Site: brandenburg
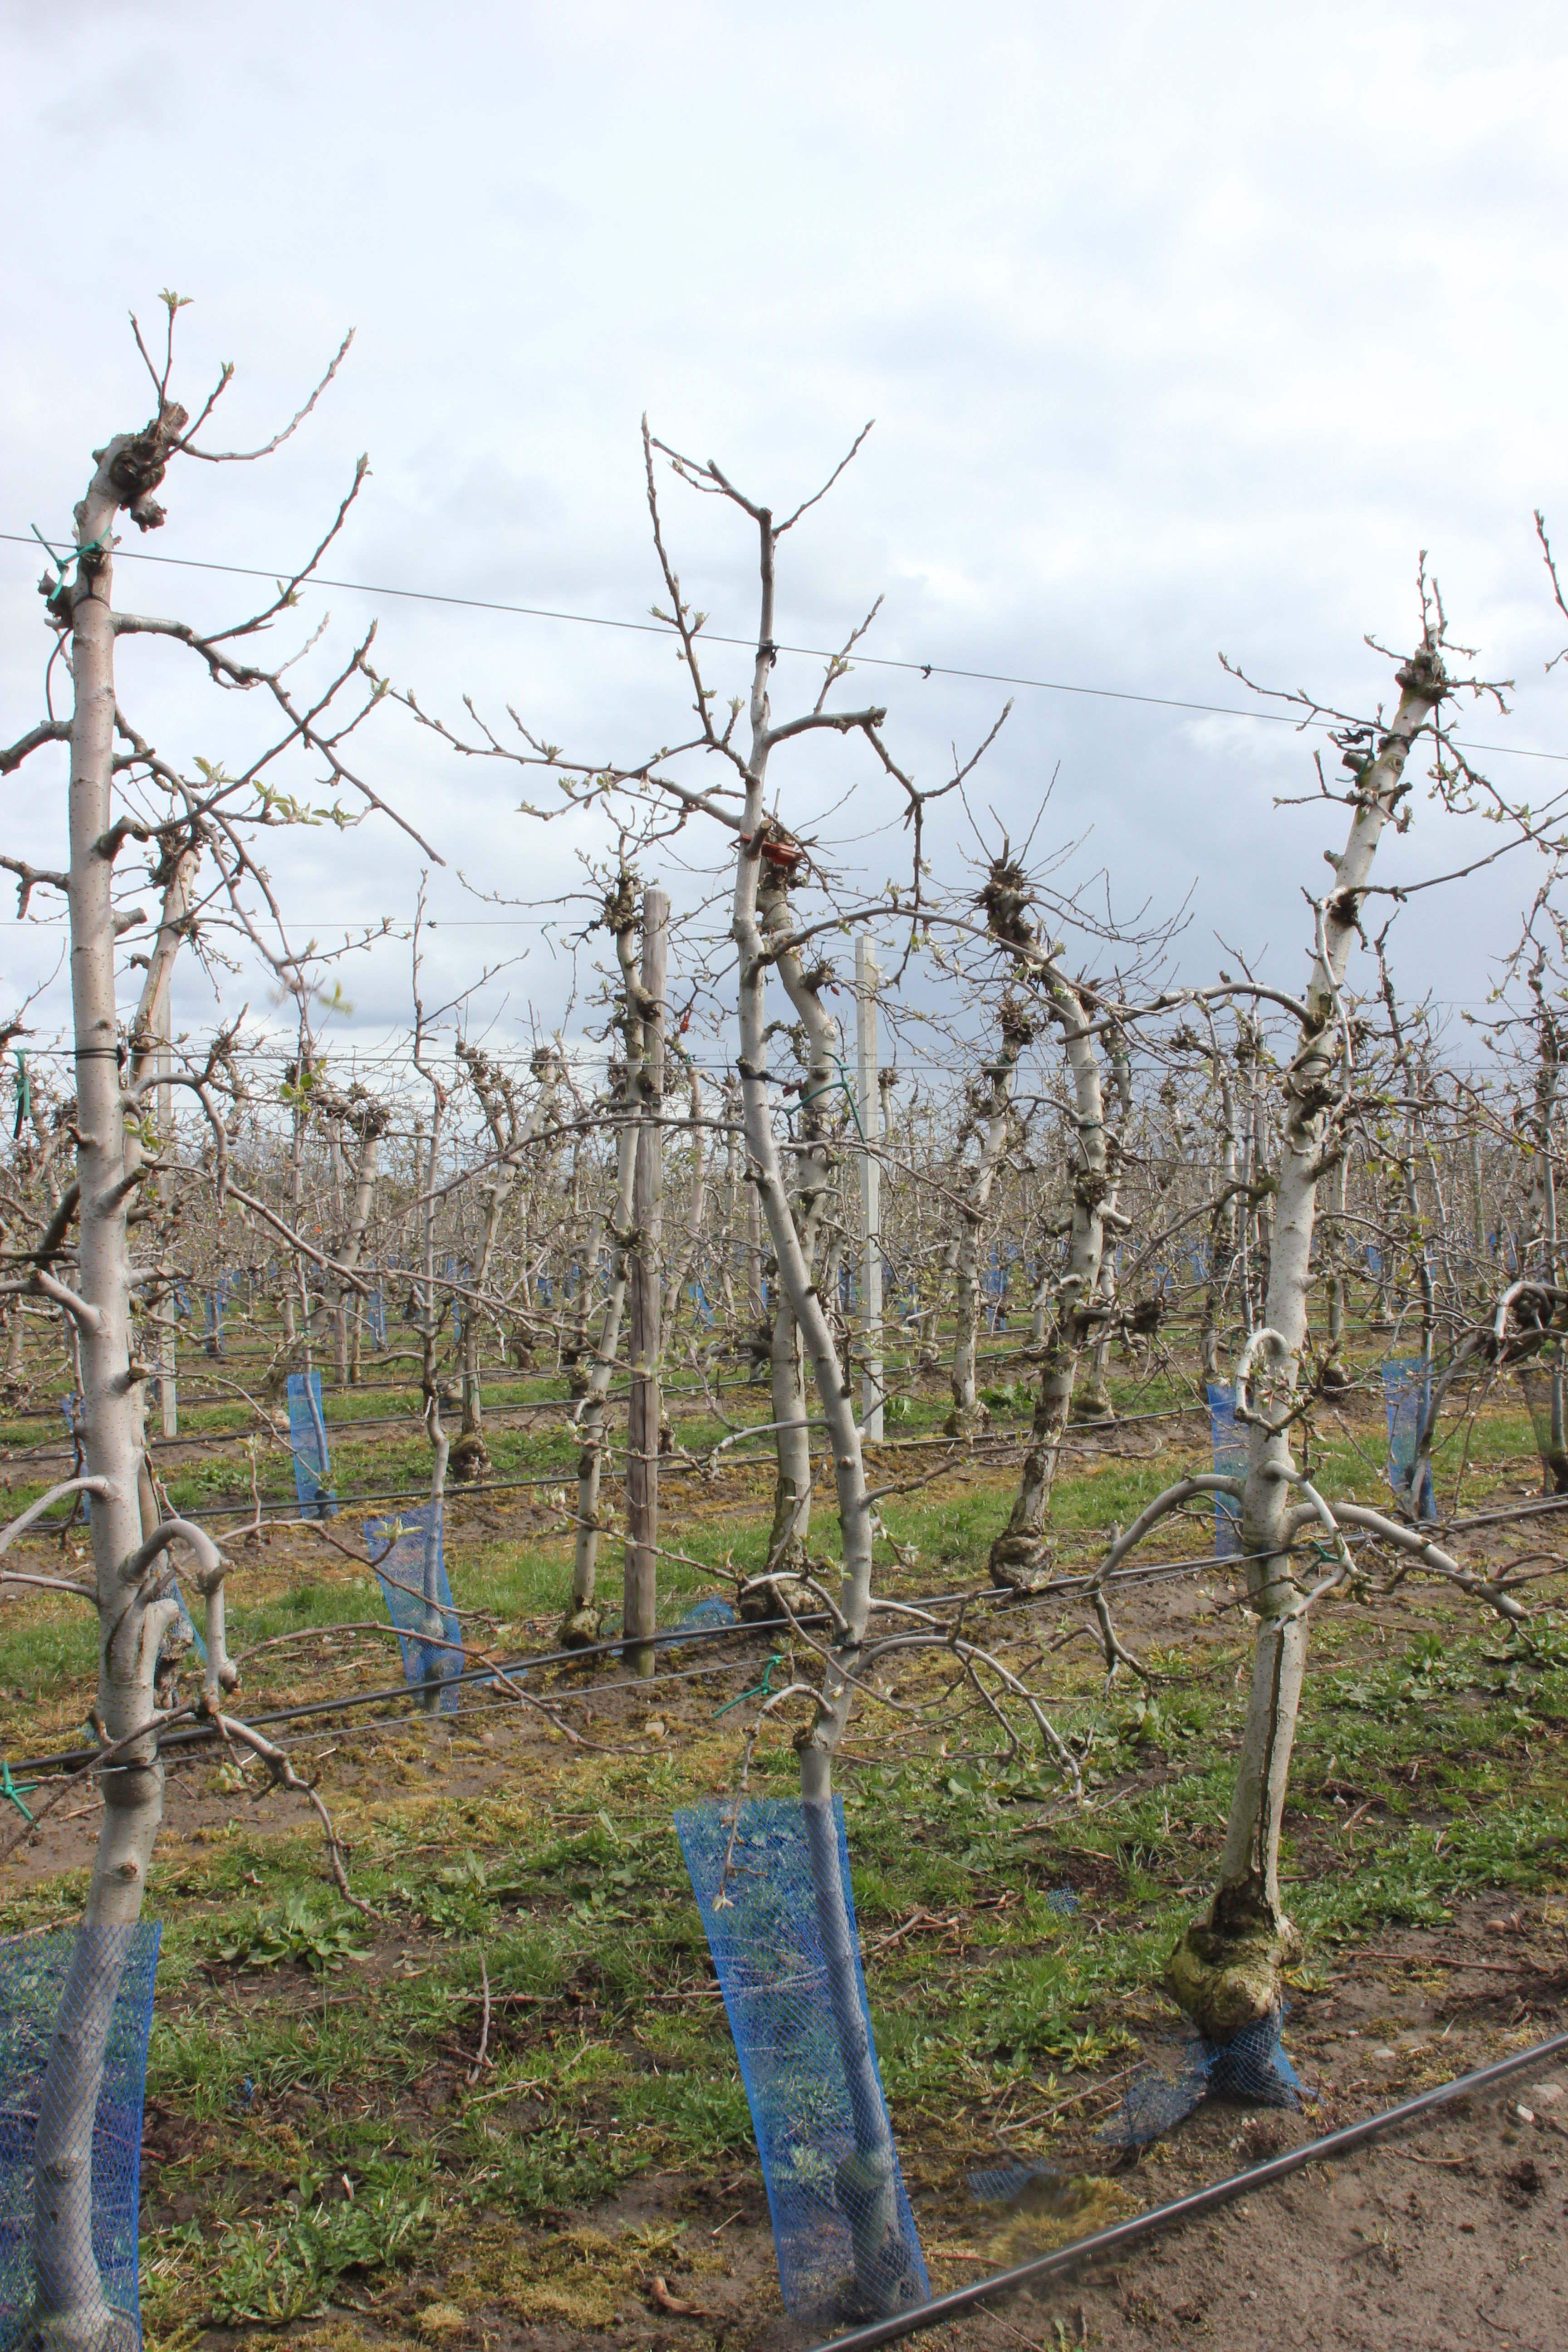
Growth stage (BBCH 55): Inflorescence emergence